Tokiniwa Station

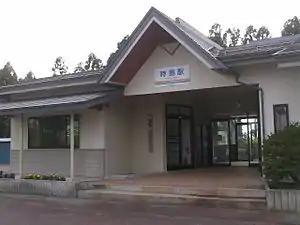
Tokiniwa Station

is a railway station in Nagai, Yamagata, Japan, operated by the Yamagata Railway.